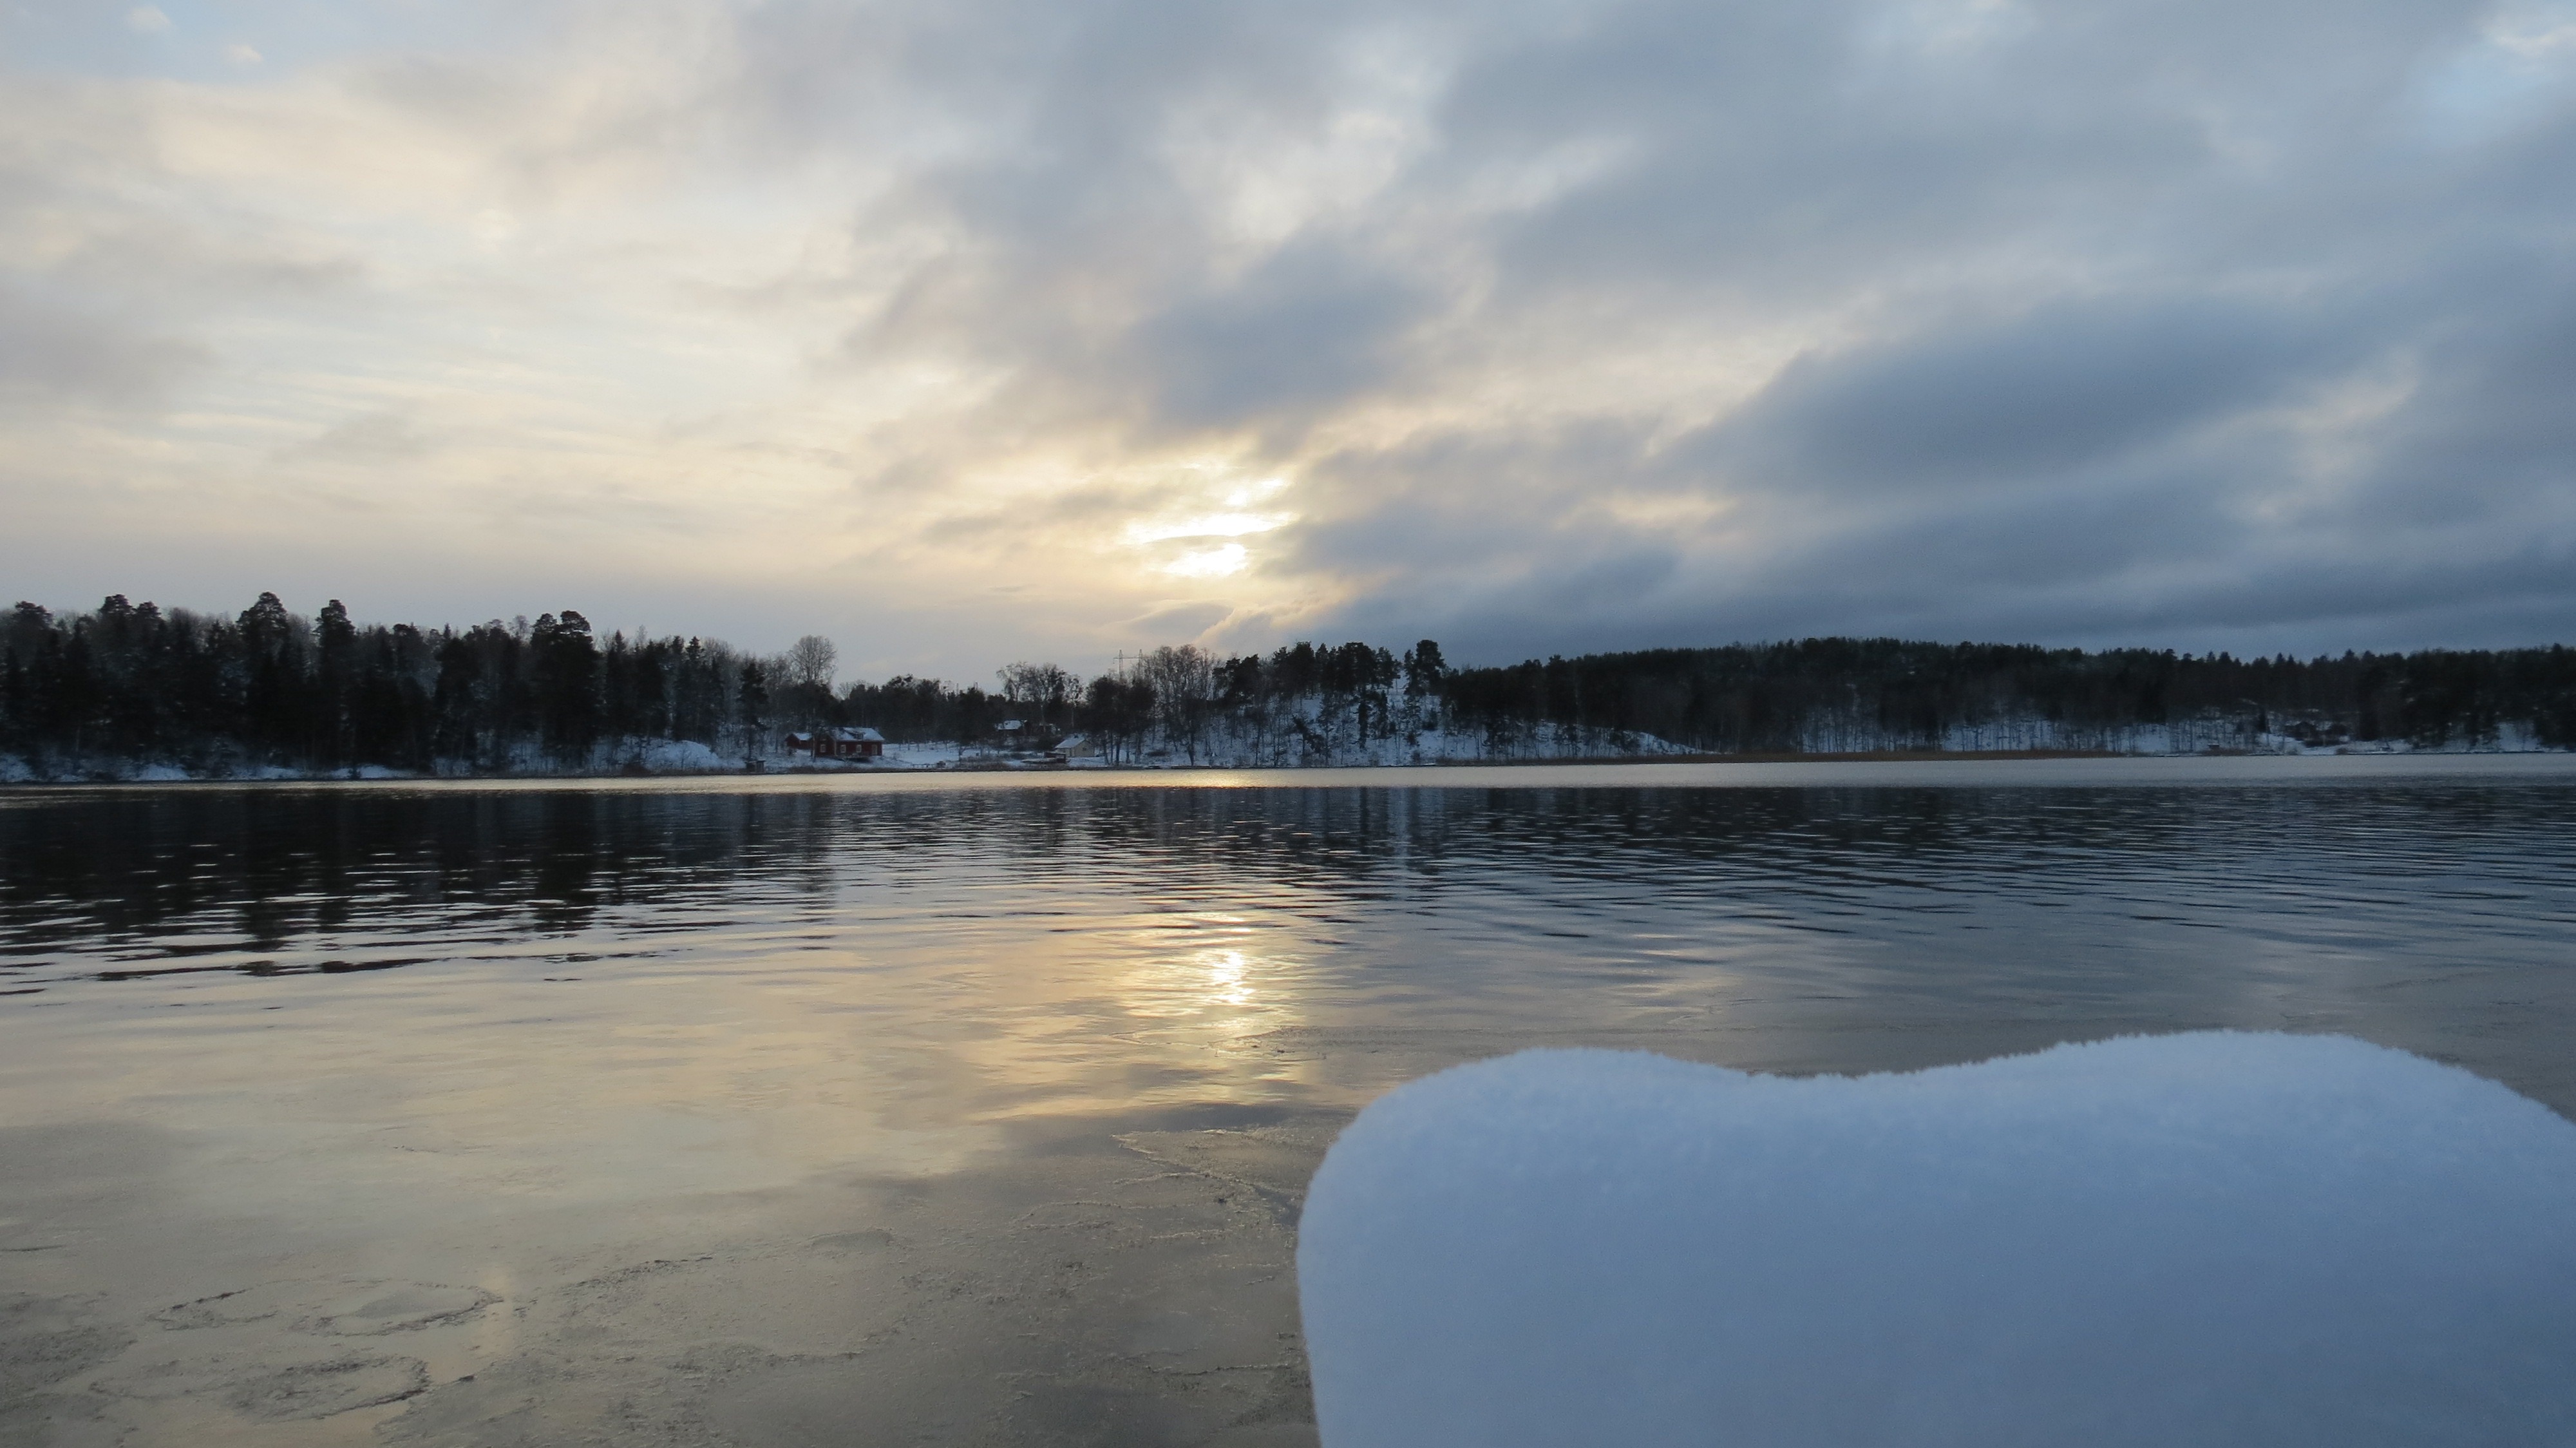
sea, water, ocean, horizon, snow, winter, cloud, sky, sunrise, sunset, sunlight, morning, shore, wave, lake, dawn, river, dusk, ice, evening, reflection, weather, island, reservoir, body of water, loch, atmospheric phenomenon